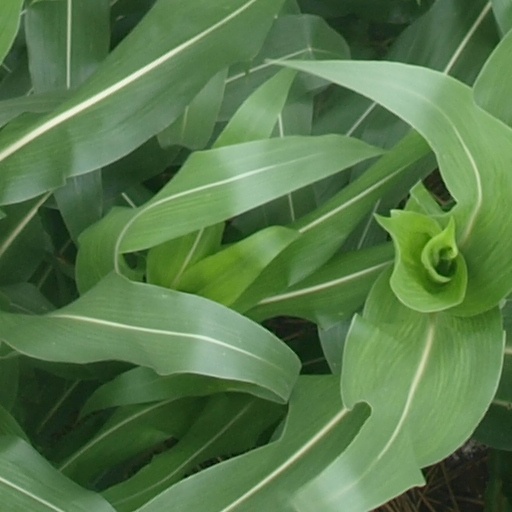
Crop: maize; corn